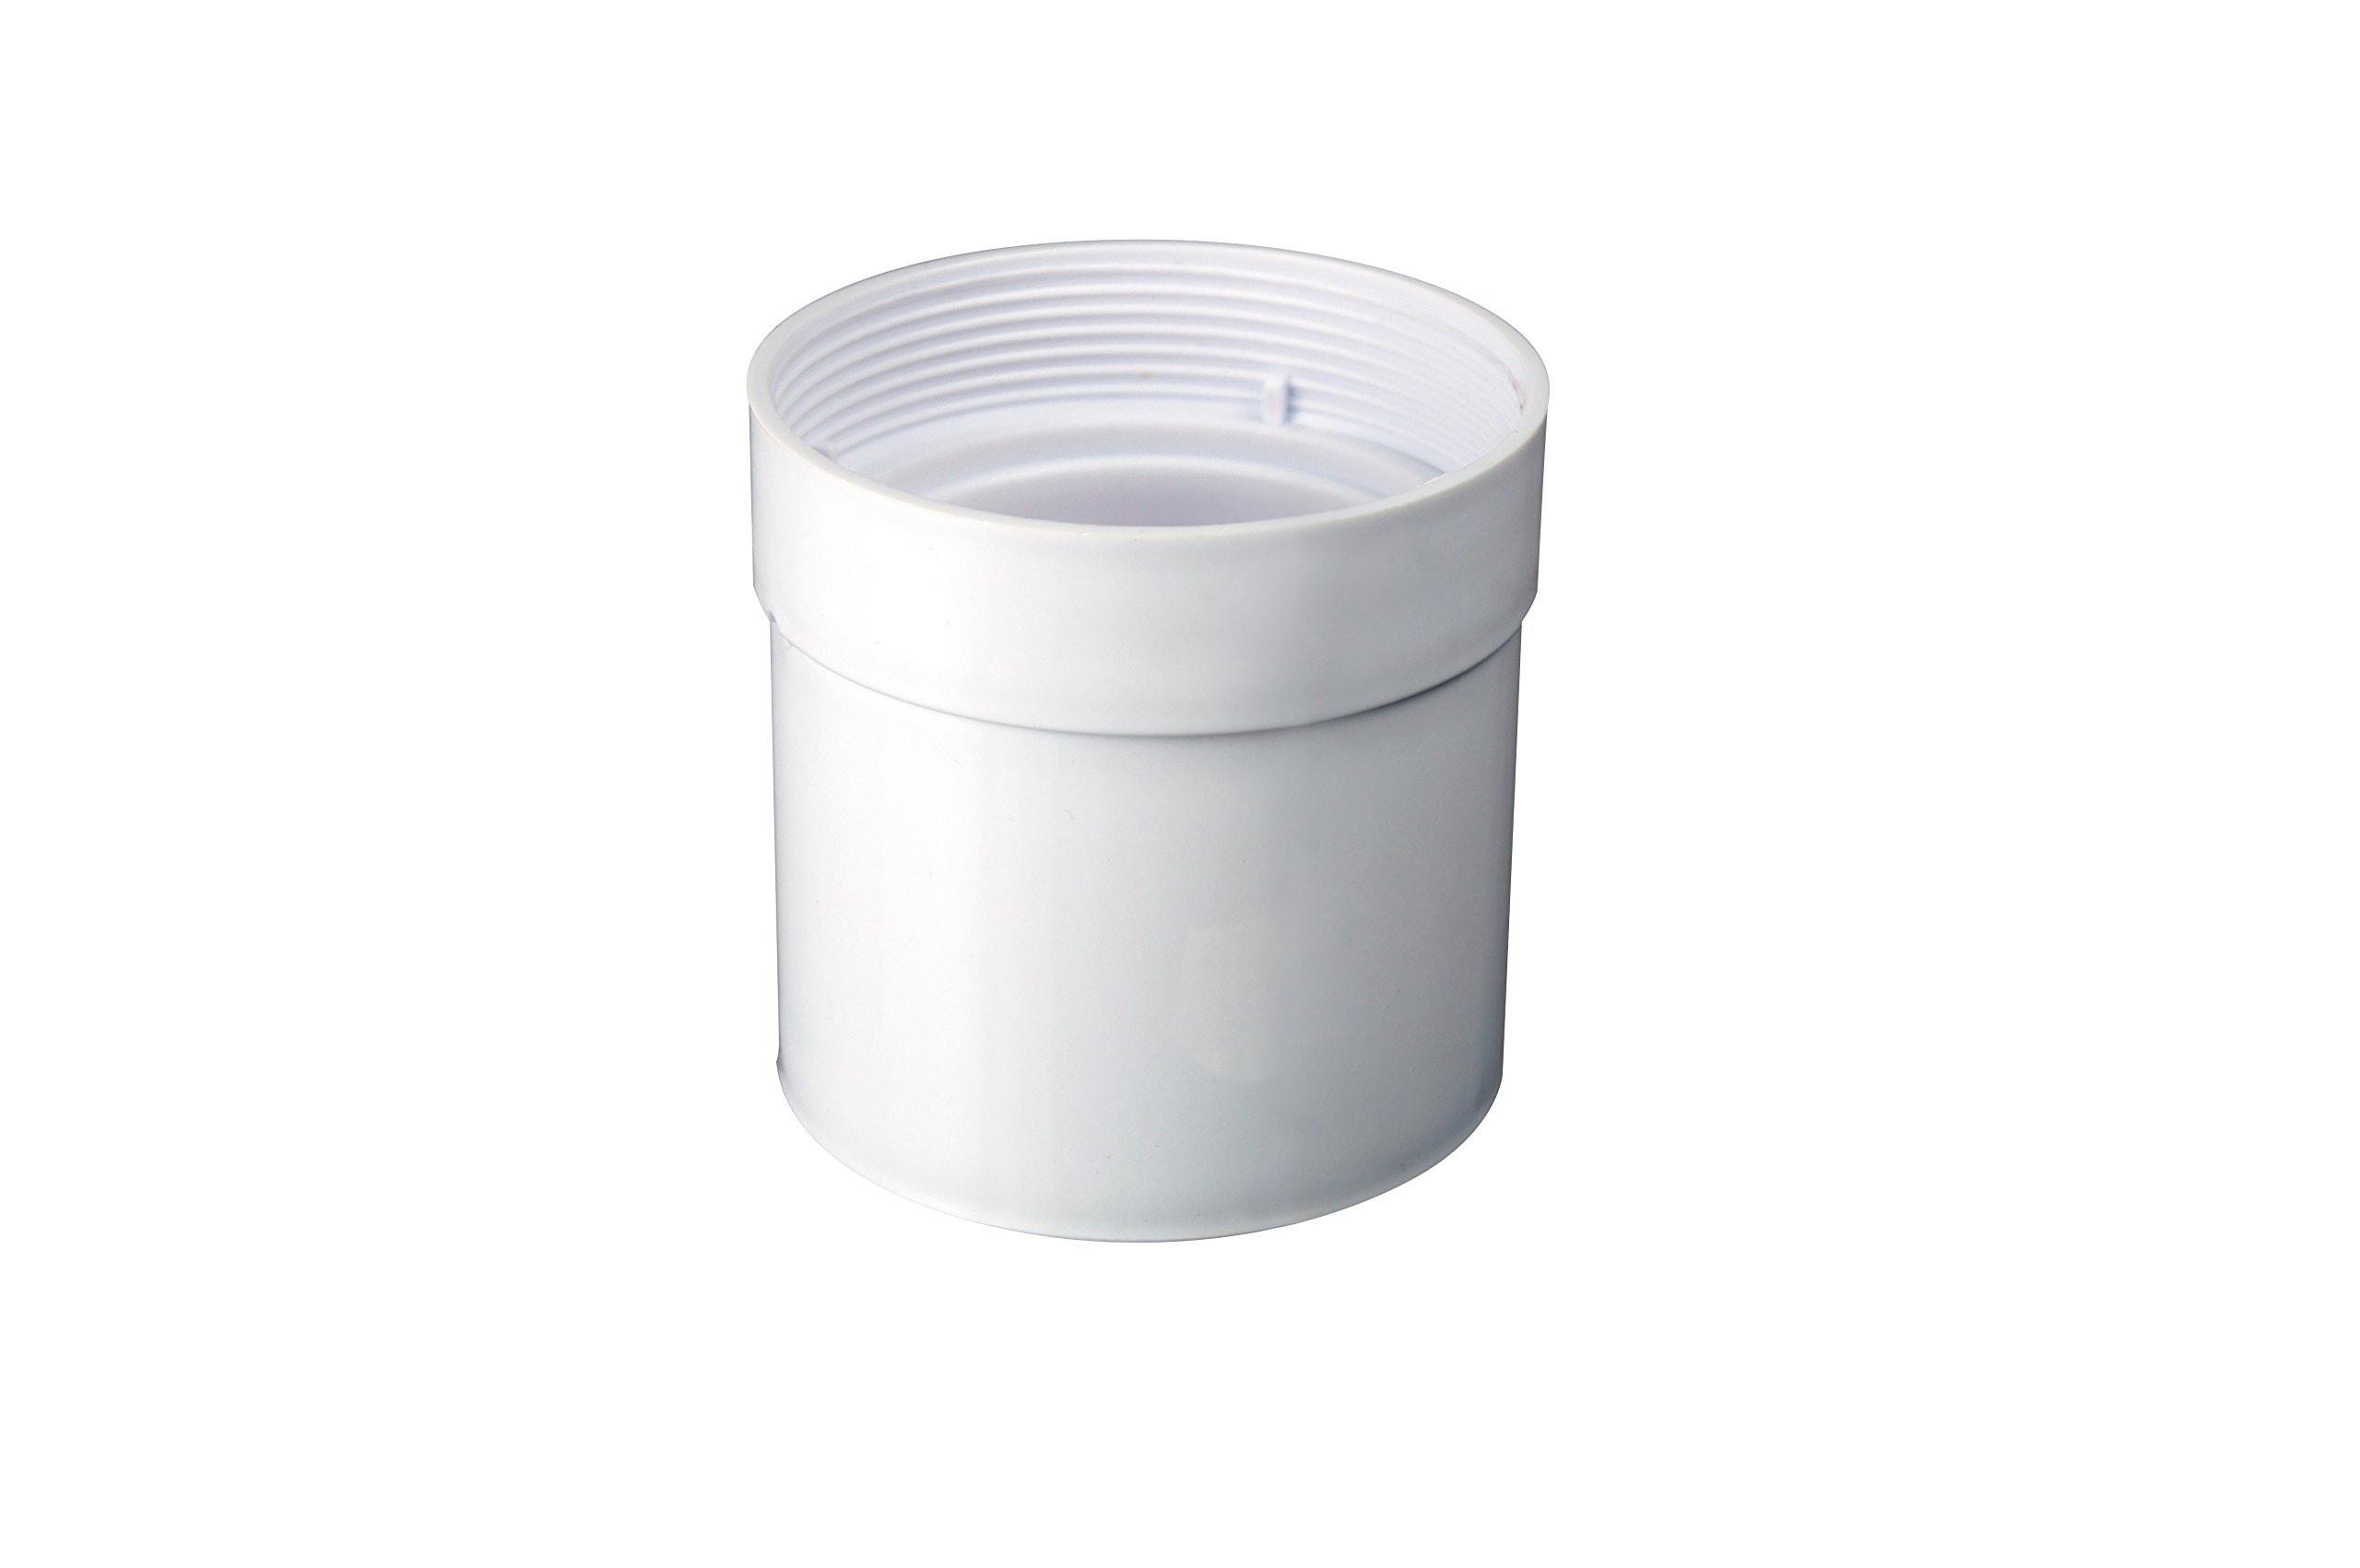
Poolmaster 32138 Replacement Floating Chlorine Dispenser With Telescopic Body, Female Threaded, Medium, White
Product Descriptionpoolmaster'S Replacement Parts And Accessories Are Made Of Quality Materials. The Floating Chlorine Dispenser Replacement Body Is Female Threaded And Made Of All-Weather Material. The Chlorine Holder Ring Can Be Adjusted To Dispense The Amount Of Chlorine Needed To Keep Your Pool Water Balanced. Featuring An Easy-To-Fill Opening And Holds Up To 3-Inch Chlorine Tablets. For Use With Poolmaster Animal / Critter Floating Chlorinators, Featured On This Page. Replacement Part Only.From The Manufacturersince 1958, Poolmaster Has Been A Leading Manufacturer Of Aftermarket Pool And Spa Products With An Unwavering Commitment To Quality, Service And Reliability. Poolmaster Offers Products Across Six Different Product Lines- Backyard And Decor, Inflatables, Floats, Maintenance, Swim And Dive, And Toys And Games. Poolmaster - We Make Water Fun!
Brand: Poolmaster
Category: Home & Garden > Pool & Spa > Pool & Spa Accessories > Pool & Spa Chlorine Generators